Ferdinand P. Earle

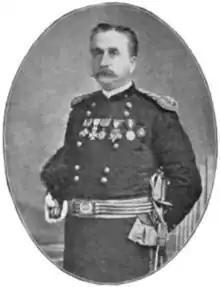
Gen. Ferdinand P. Earle

Earle was born in Hartford, Connecticut in 1839. His mother was Elizabeth (née Pinney), daughter of Judge Benjamin Pinney, of Ellington, Connecticut. His father, William Pitt Earle, was for many years a leading hotel proprietor in New York City, and at the time of his death, was one of the oldest men in that line of business. He was for many years proprietor of the Clinton House, of Hartford and later of the Lorillard House, New York, which was subsequently known and achieved a national reputation as Earle's Hotel.